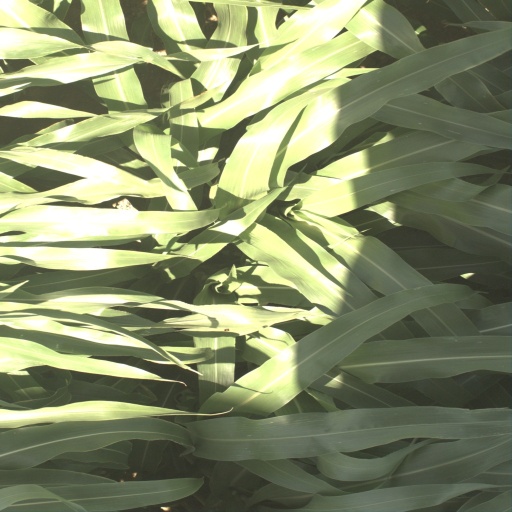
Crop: sorghum